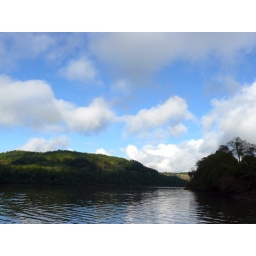
Pretty clouds in the sky